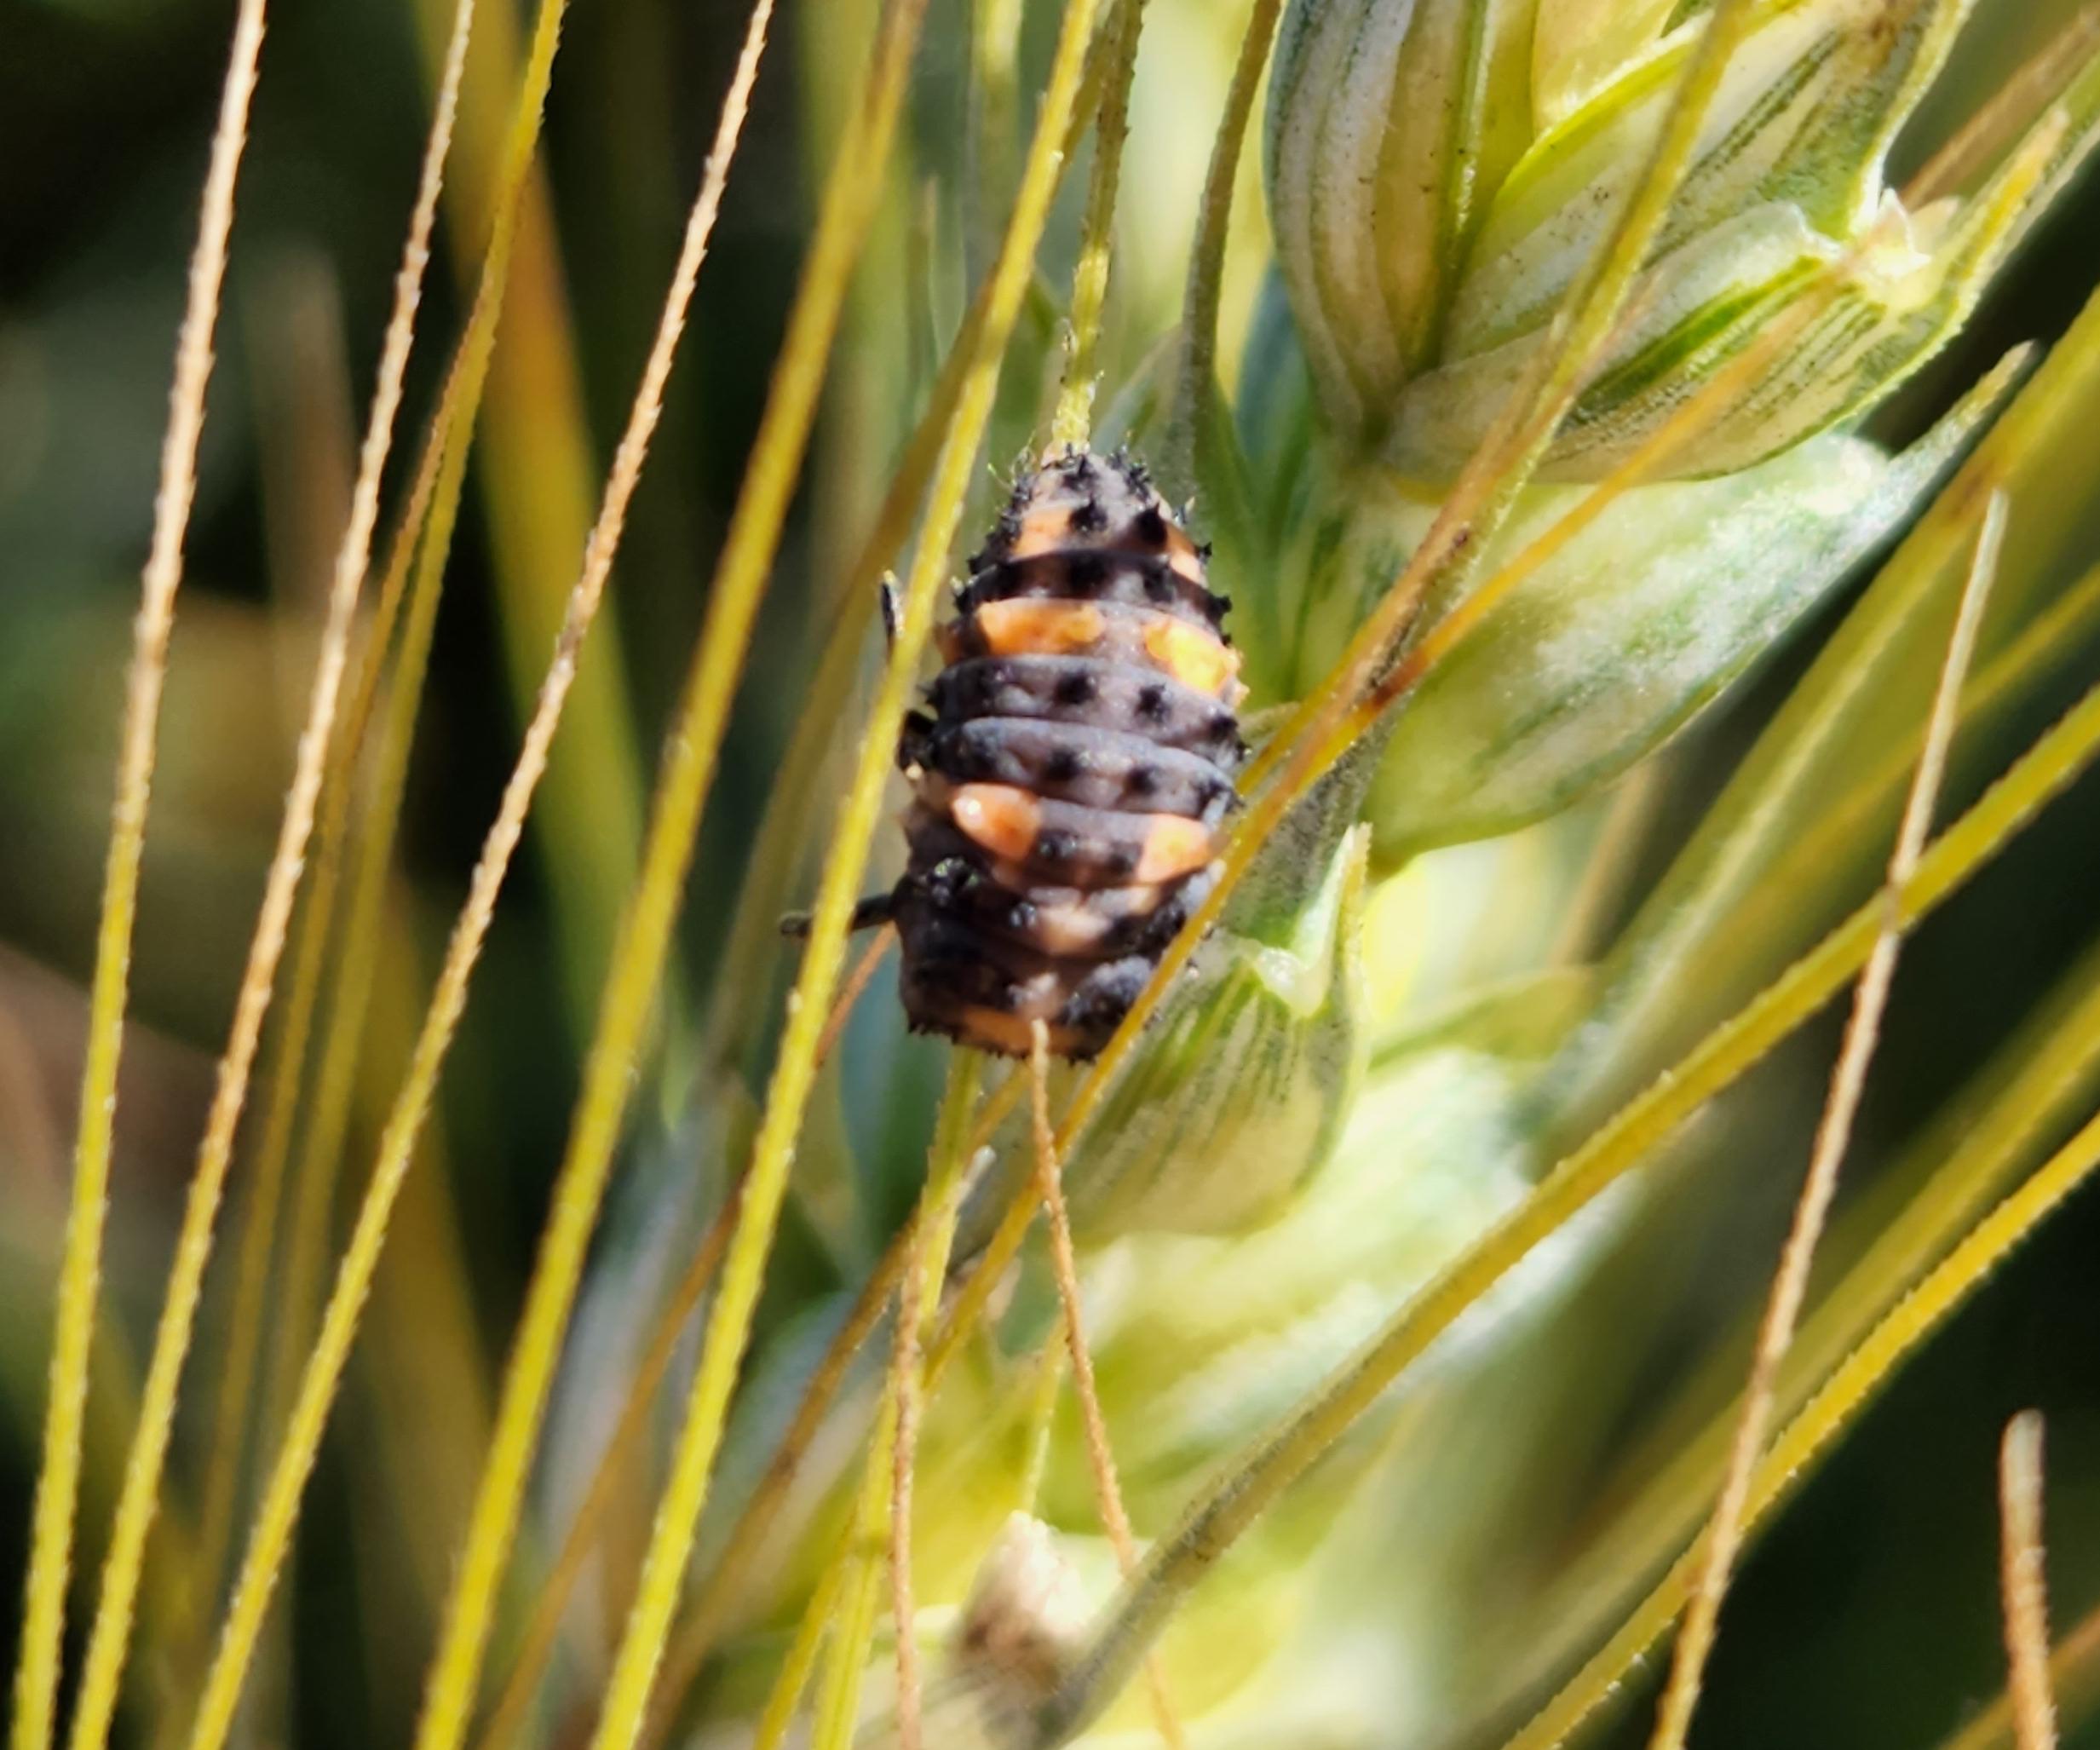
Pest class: predators